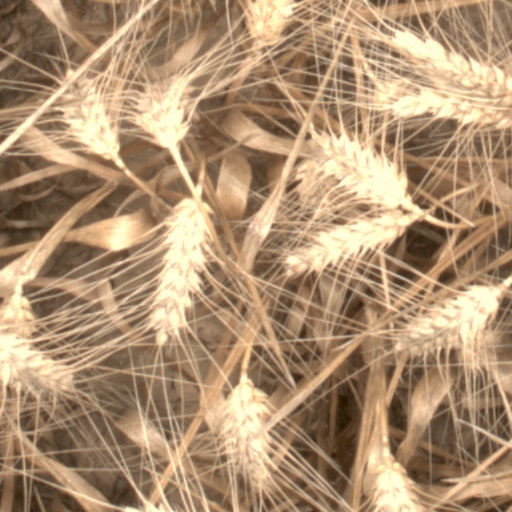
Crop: wheat